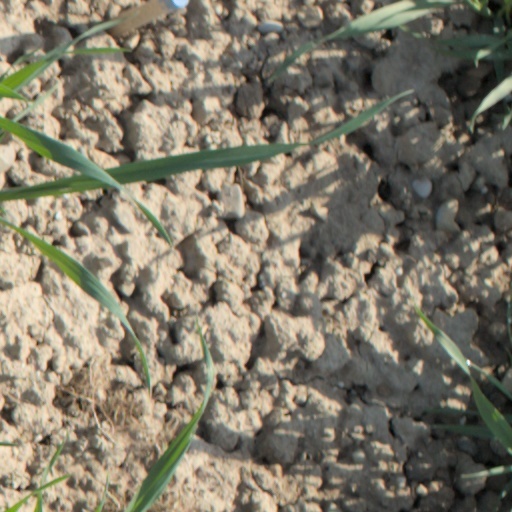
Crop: wheat